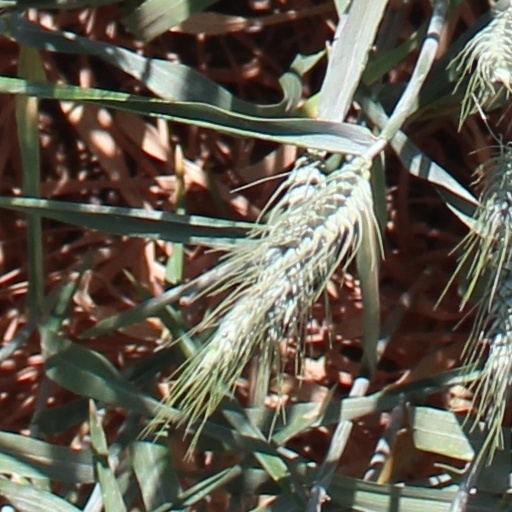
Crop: wheat